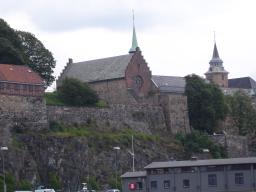
Label: Background_without_leaves